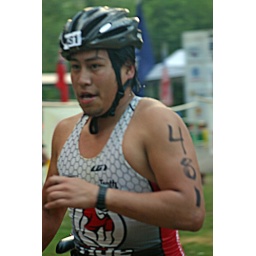
June 1st LR Sprint TRI with the swim in the ski lake and the bike and run on the NLR River trail